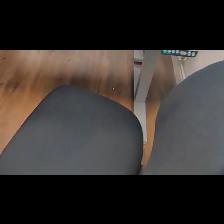
Label: NonHuman